Society of Saint Pius X

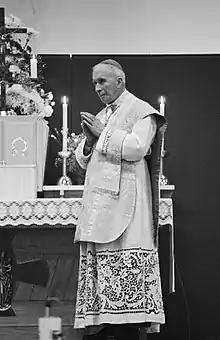
Lefebvre, the society's founder, celebrating the Traditional Latin Mass

Like Traditionalist Catholicism in general, the SSPX was born out of opposition to changes in the Catholic Church that followed the Second Vatican Council (1962–1965). The founder and central figure of the society was the French Archbishop Marcel Lefebvre, who had served the Catholic Church as Apostolic Delegate for French-speaking Africa, Archbishop of Dakar, and Superior General of the Congregation of the Holy Spirit, a missionary order of priests.